Prince's Palace of Monaco

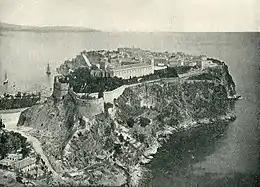
"Illustration 3": The Prince's Palace in 1890 shows clearly a blend of classical facades and medieval fortifications. Due to the modern development of Monte Carlo and growth of flora this uncluttered view of the palace is obscured today.

The palace is a blend of architectural styles; its ancient origins are indicated by a lack of symmetry. Thus to evaluate the architecture, wings and blocks have to be observed separately. The principal façade appears as a terrace of Renaissance style palazzi from differing periods of the Renaissance era ("Illustrations 1 and 12") which—even though they form only one palace—is exactly what they are. These wings are however united by their common rusticated ground floor. This Renaissance architecture seems to mask earlier fortifications, the towers of which rise behind the differing classical façades. These towers—many complete with crenellations and machicolations—were actually mostly rebuilt during the 19th century. At the rear of the palace the original medieval fortifications seem untouched by time. ("Illustration 4"). A greater architectural harmony has been achieved within the court of honour around which the palace is built, where two tiers of frescoed open arcades serve as both a ceremonial balcony for the prince's appearances and a state entrance and corridor linking the formal state rooms of the palace.